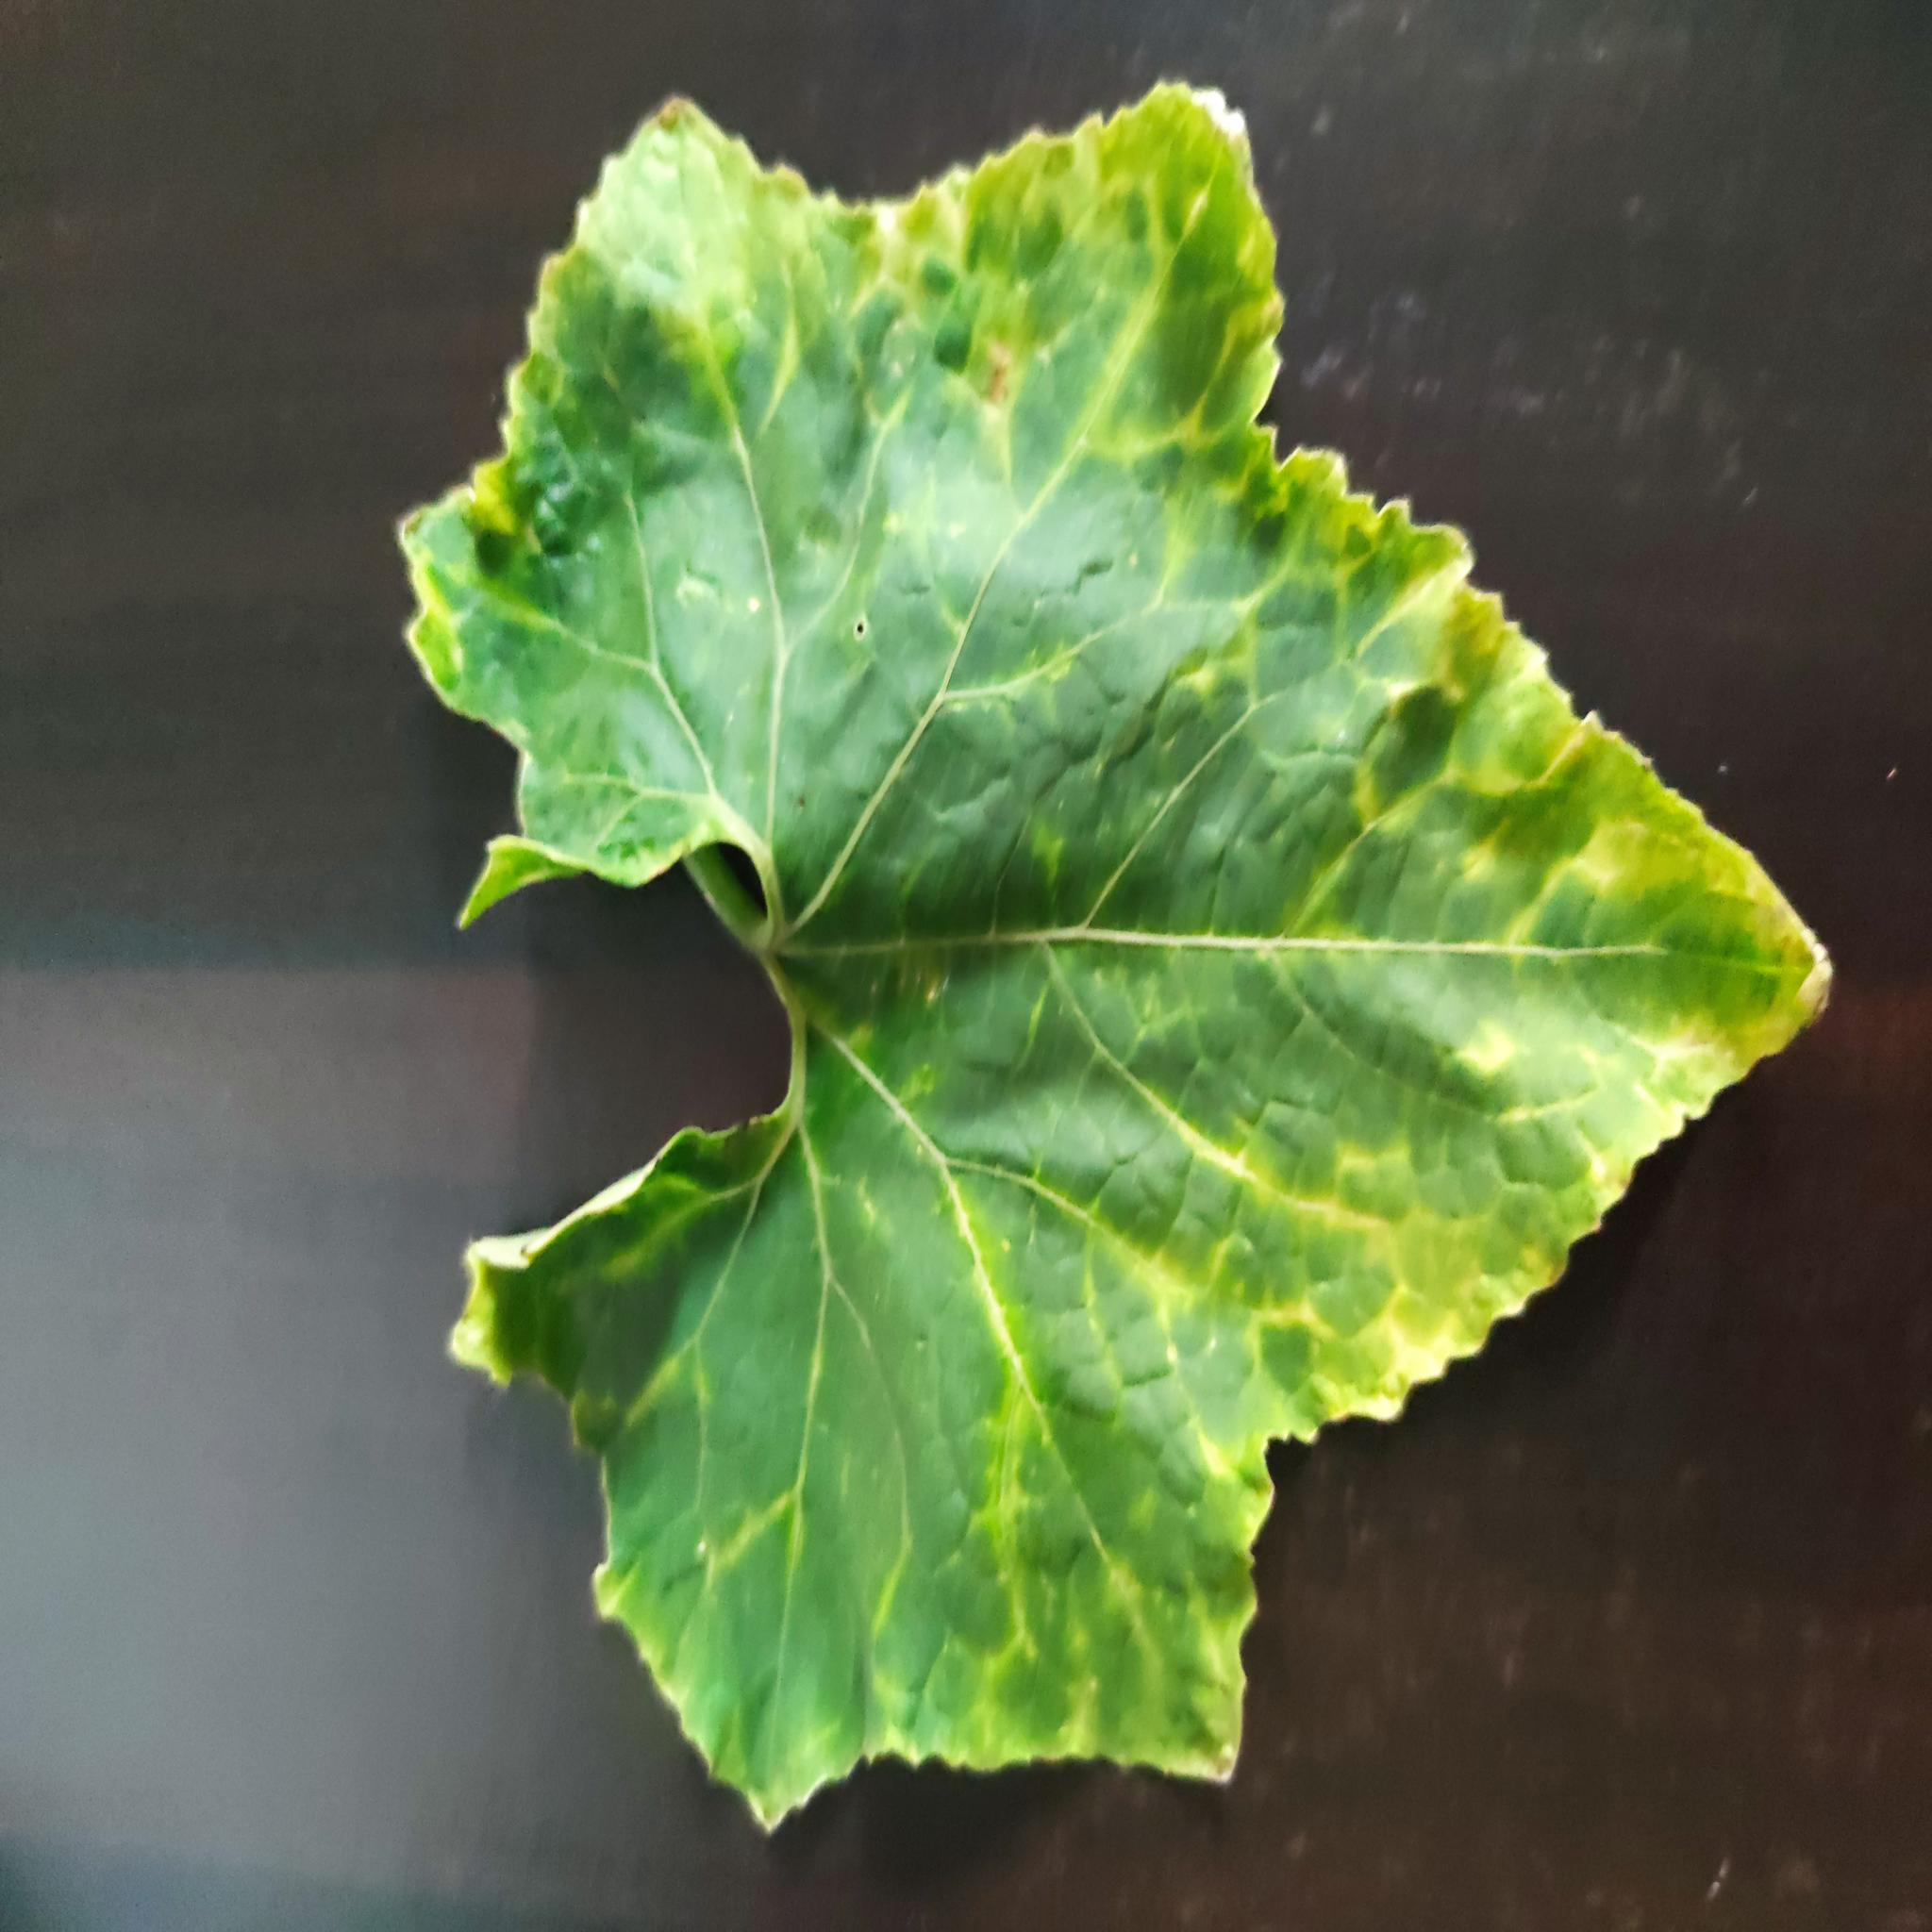
Label: Downy mildew